Benjamin Green (merchant)

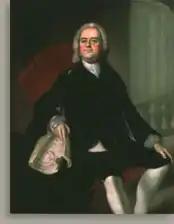
Green by Joseph Blackburn

Benjamin Green (July 1, 1713 – October 14, 1772) was a merchant, judge and political figure in Nova Scotia. He served as administrator for Nova Scotia in 1766 and from 1771 to 1772.